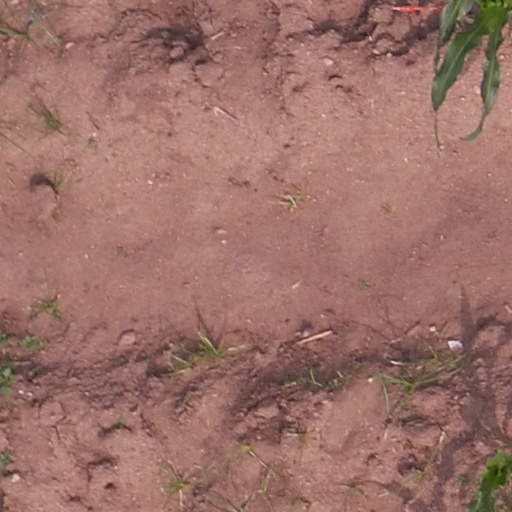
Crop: maize; corn